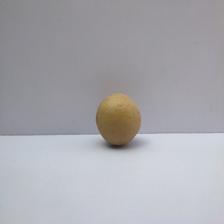
Size: Small